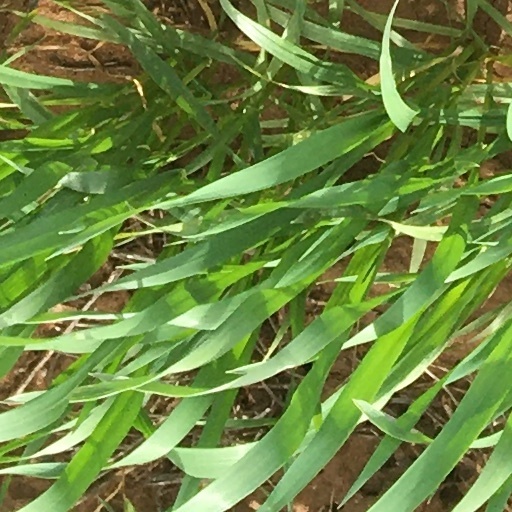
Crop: wheat